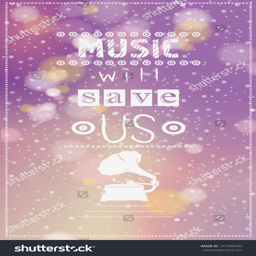
poster with positive message on a soft blurry background .